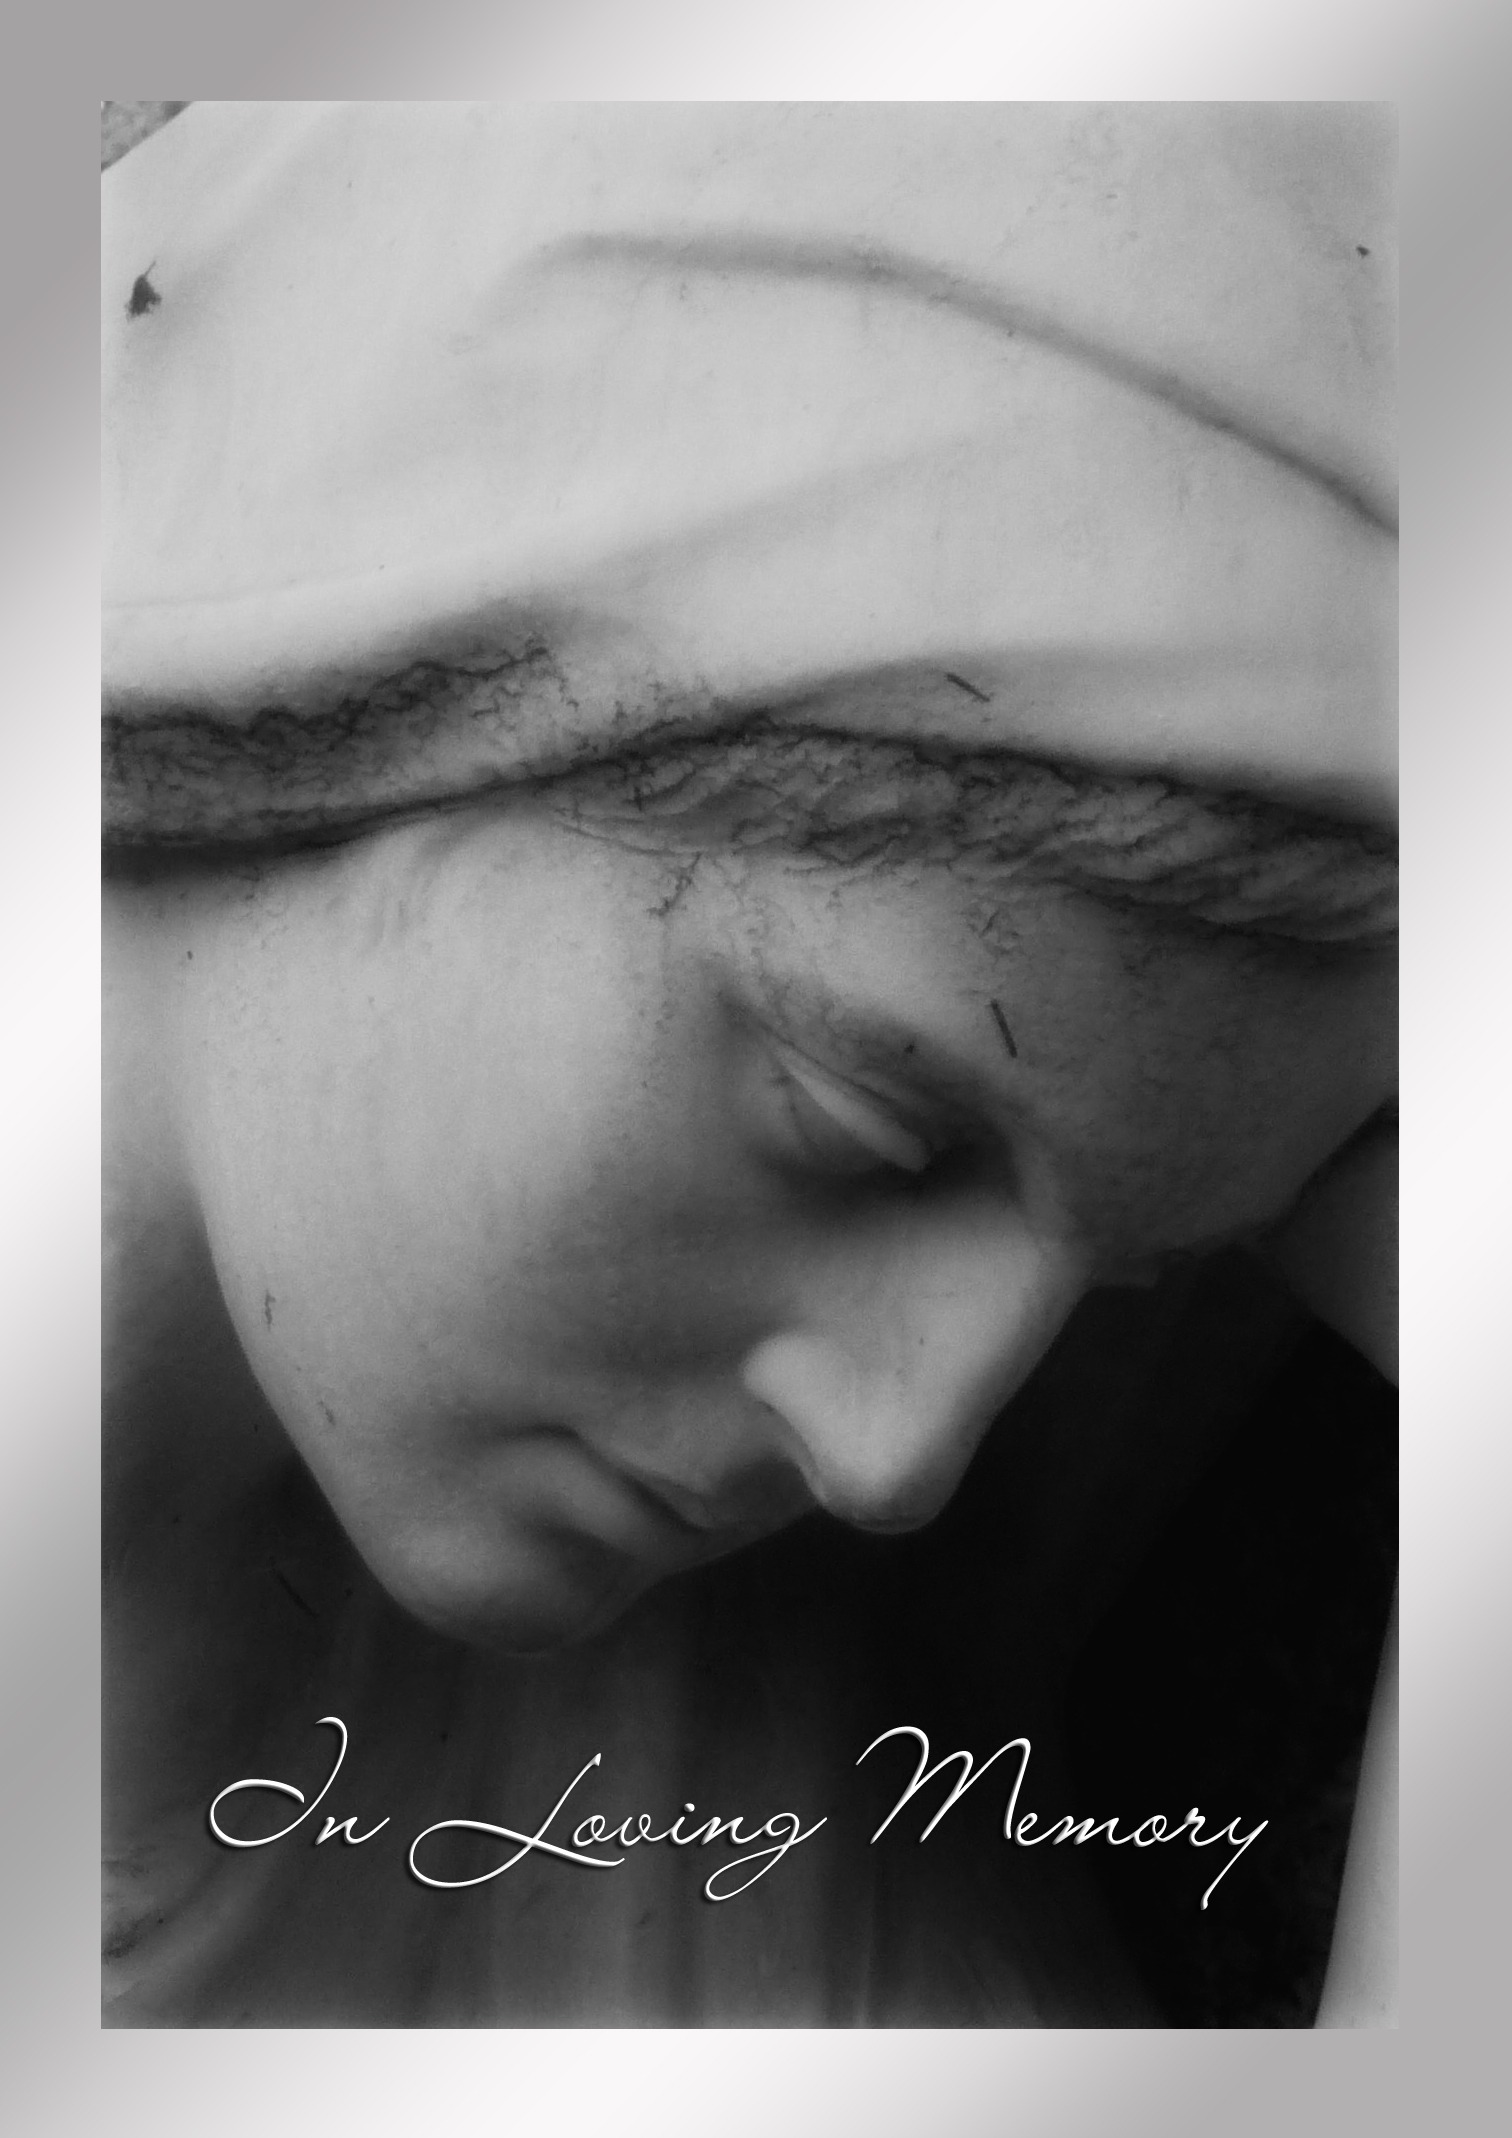
black and white, woman, white, photography, stone, portrait, memory, black, monochrome, death, map, forever, face, sculpture, eye, head, photograph, commemorate, pain, organ, die, condolences, emotion, mourning, saying, funeral, force, consolation, sense, monochrome photography, trauerkarte, portrait photography